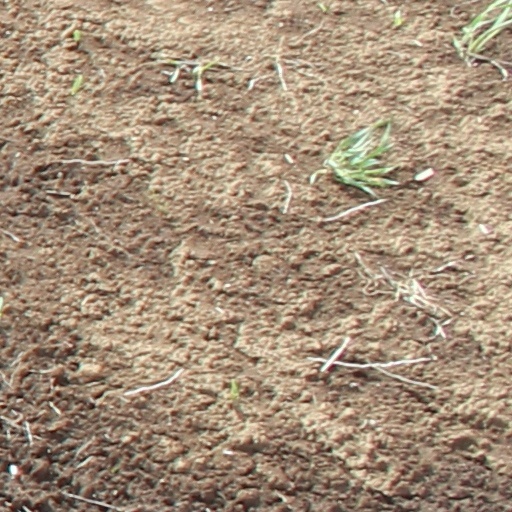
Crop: wheat